PGO Scooters

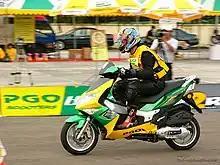
PGO G-MAX

PGO Scooters is a brand of motor scooter manufactured by Motive Power Industry, a scooter manufacturer founded in Taiwan in 1964.